Paston Great Barn

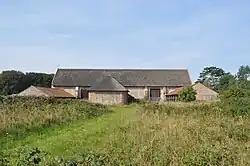
The Barn in 2010

Paston Great Barn is a medieval barn near Paston Hall on the southeast edge of the village of Paston in northeast Norfolk, owned by the North Norfolk Historic Buildings Trust. Dating from 1581, the building has a long association with the Paston family. A scheduled monument and a grade II* listed building, the barn is the centre of a biological Site of Special Scientific Interest, a National Nature Reserve and a Special Area of Conservation. It is in the Norfolk Coast Area of Outstanding Natural Beauty.